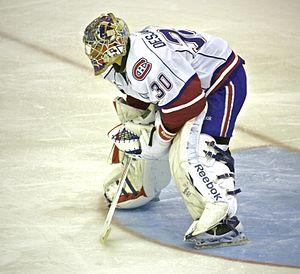
Saint-Pascal est une ville canadienne située dans la municipalité régionale de comté de Kamouraska au Québec dans la région administrative du Bas-Saint-Laurent.
Cédrick Desjardins est un joueur professionnel canadien de hockey sur glace. Il évolue au poste de gardien de but.